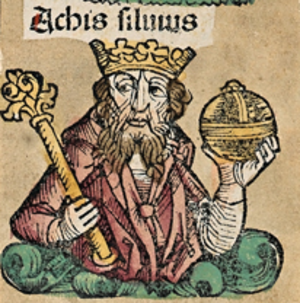
Atys est un descendant d'Énée et l'un des légendaires rois latins d'Albe la Longue. Il figure dans la liste de Tite-Live, mais il est ignoré par les listes de Denys d'Halicarnasse, de Diodore de Sicile et d'Appien.